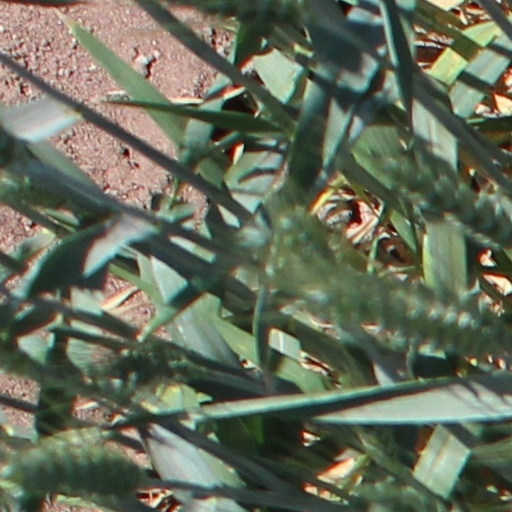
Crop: wheat